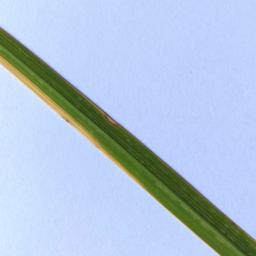
Label: Rice___Leaf_Blast